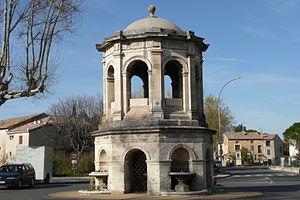
Château d'eau 1745 à Bédarrides.
Bédarrides est une commune française, située dans le département de Vaucluse en région Provence-Alpes-Côte d'Azur, chef-lieu du canton du même nom. Elle se situe au confluent de sept rivières du bassin est du Rhône, parmi lesquelles l'Ouvèze et la Sorgue ce qui fait de Bédarrides une ville très inondable. Ses habitants s'appellent les Bédarridais.